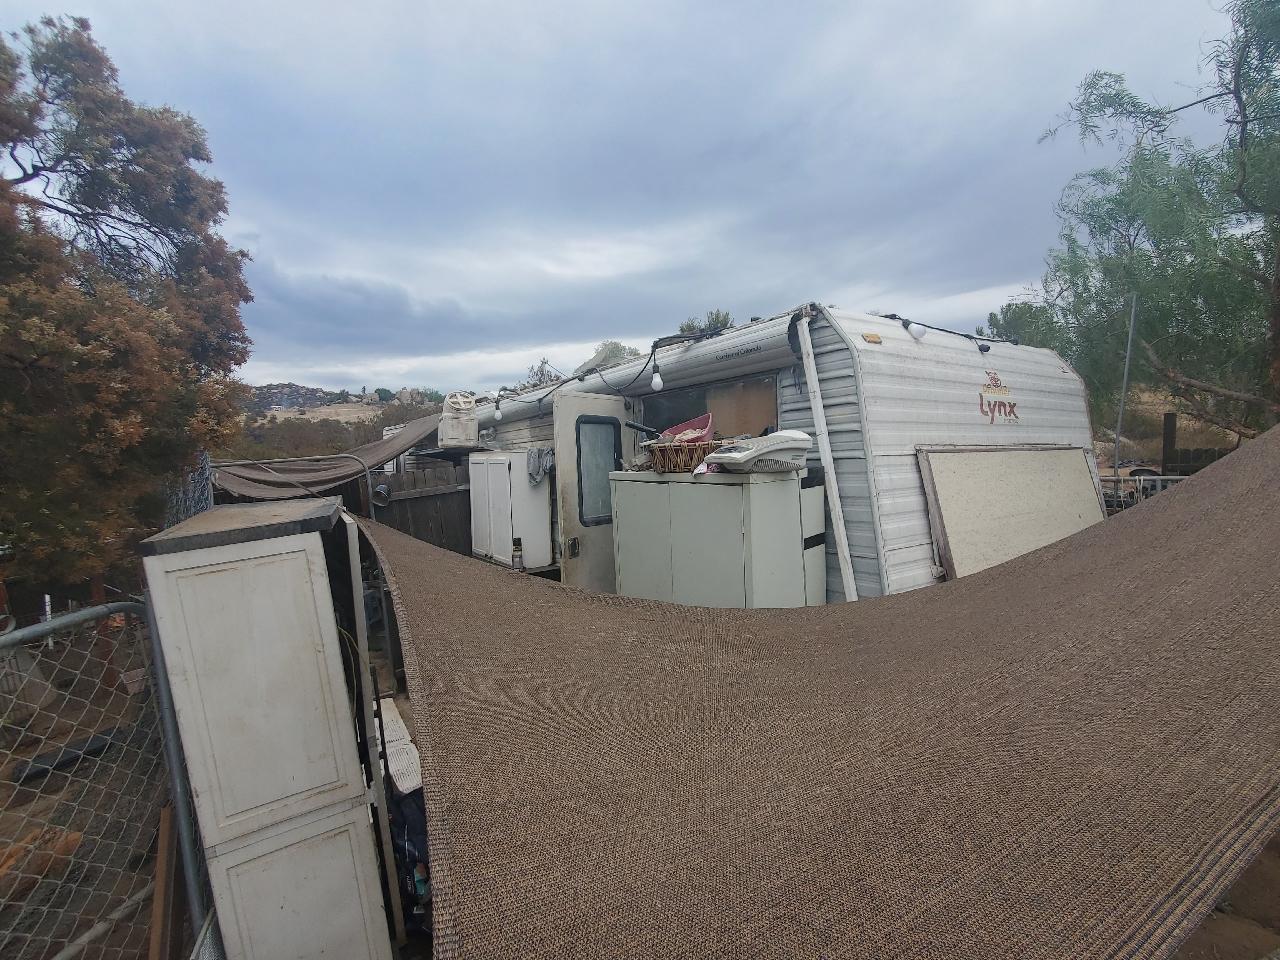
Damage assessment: no_damage